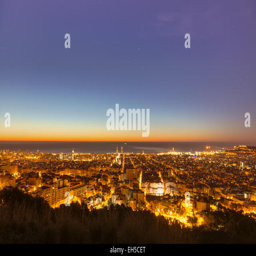
a panorama just before sunrise